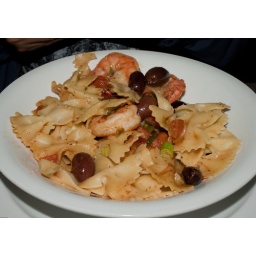
Shrimp Farfalle. $17.Bow-tie noodles with shrimp, diced tomatoes, green onions, Kalamata olives. Tossed in a white wine garlic sauce.